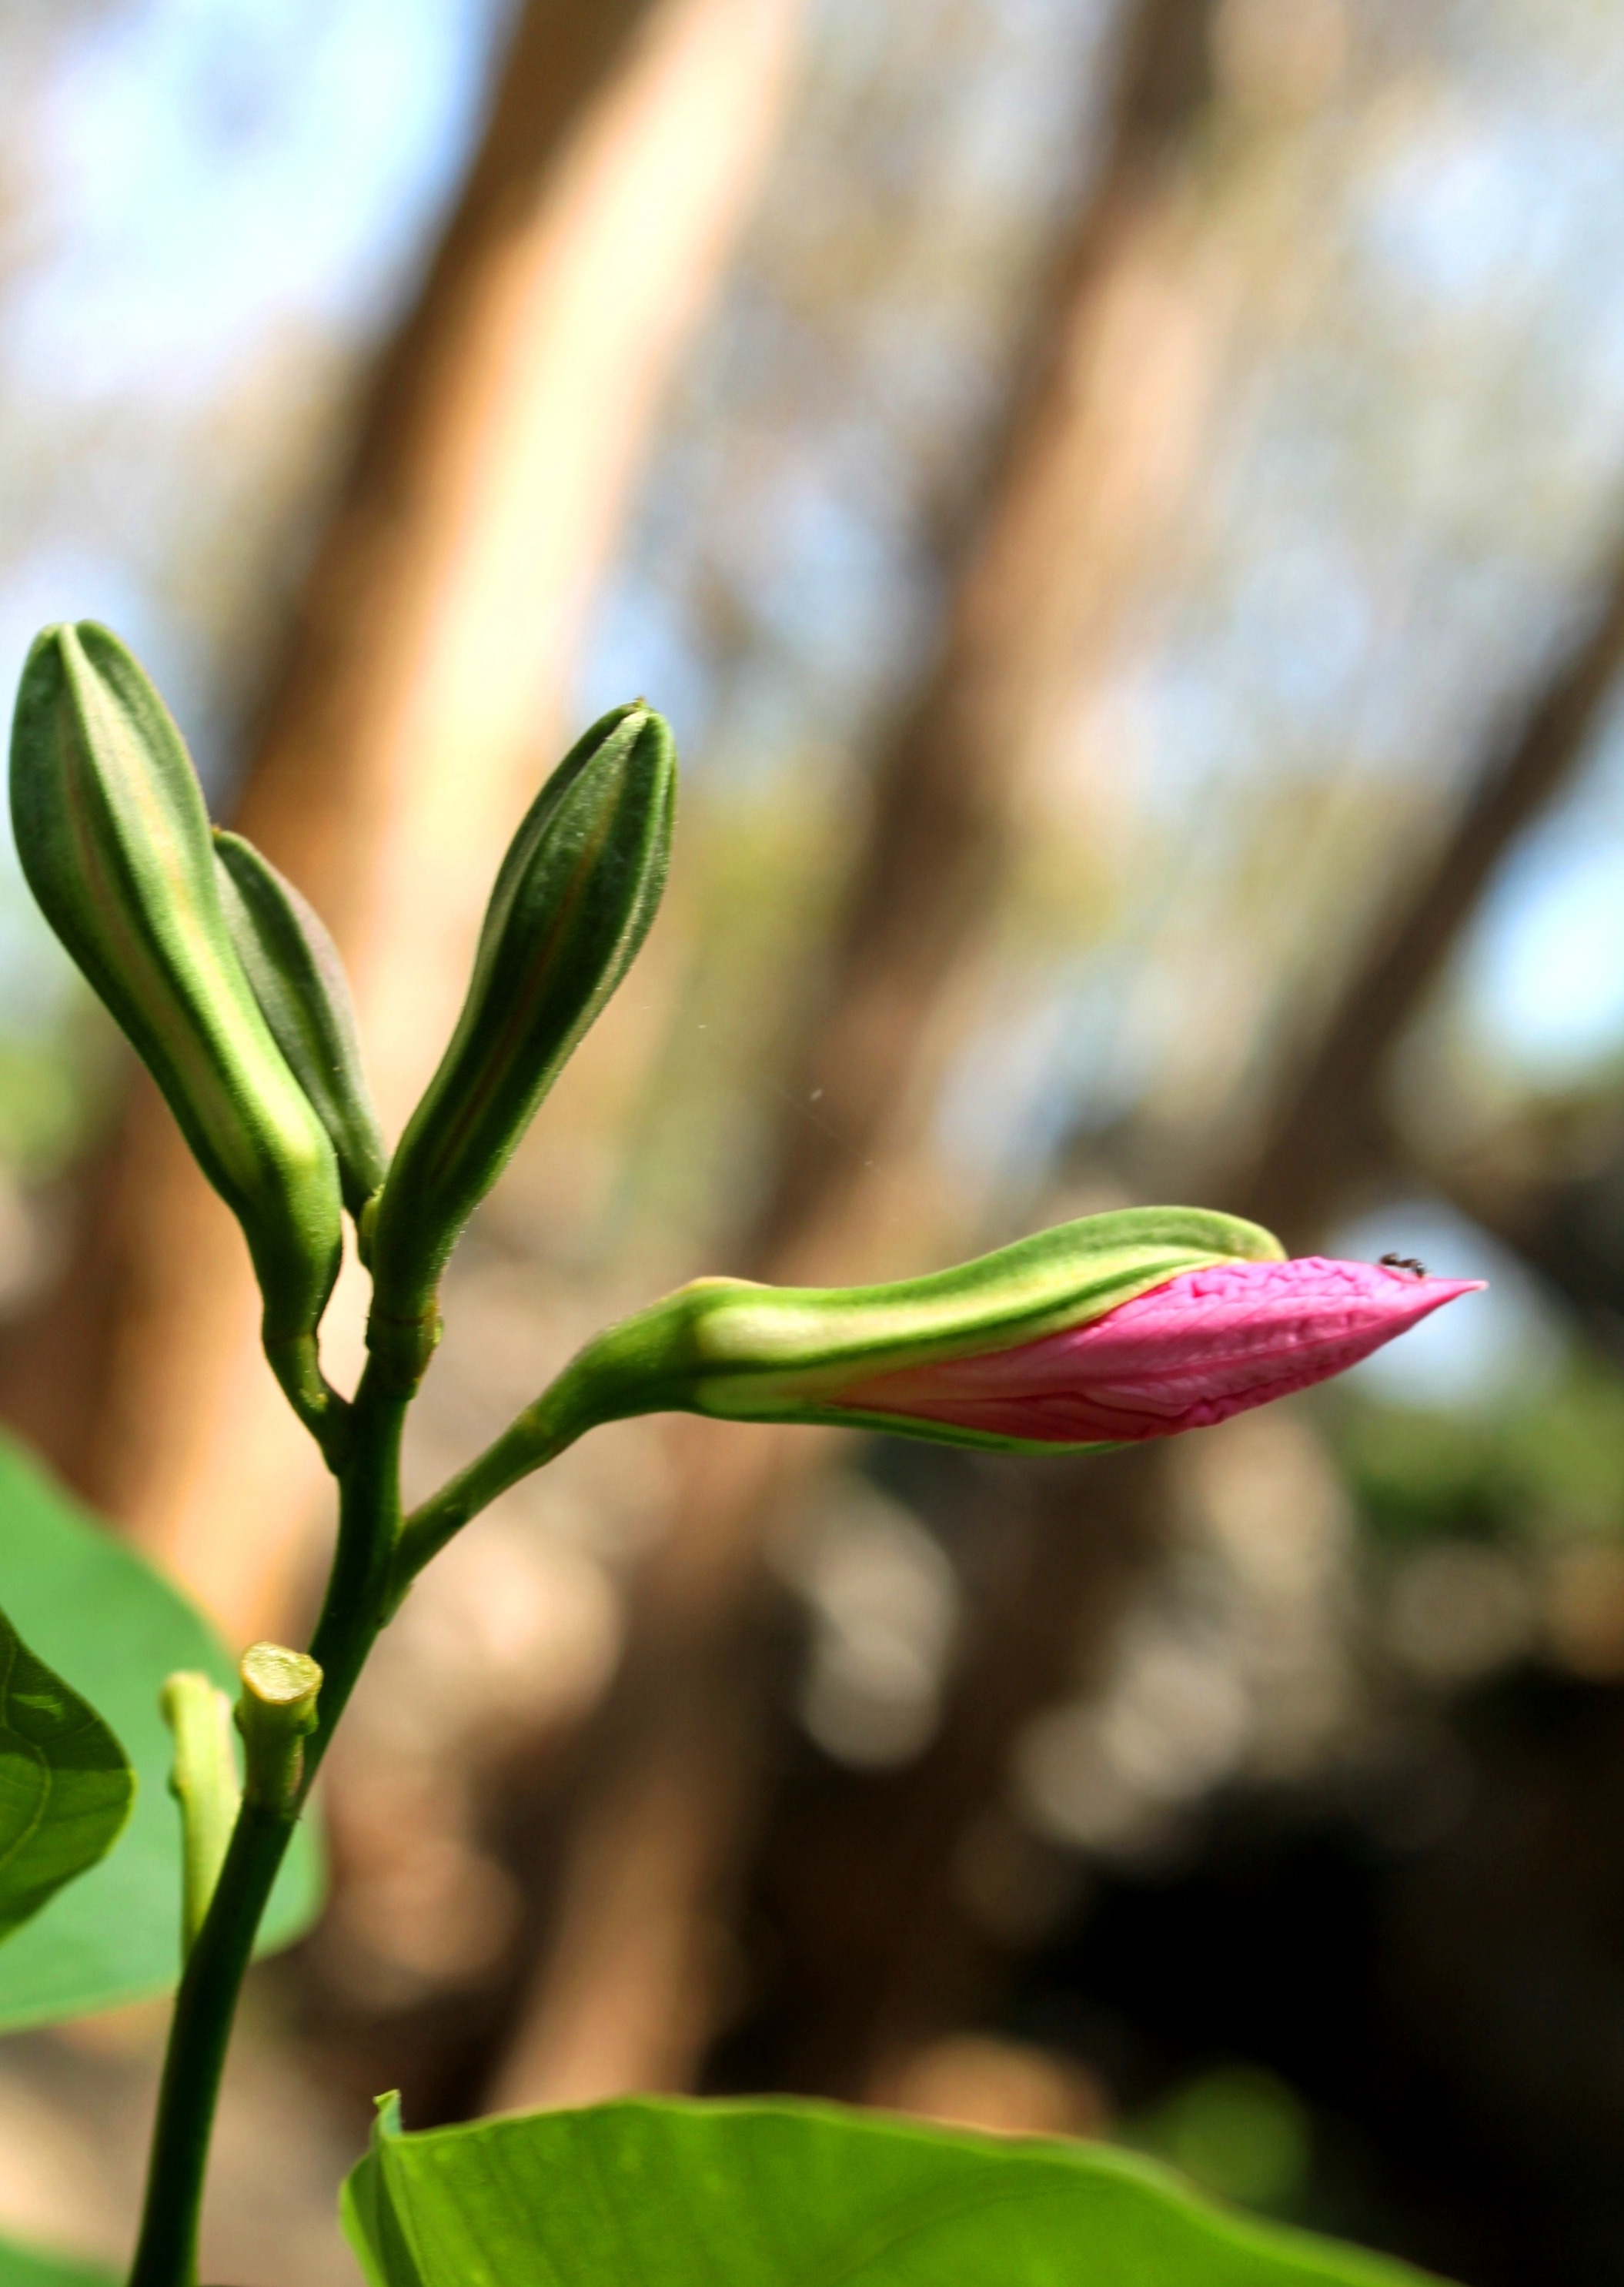
nature, branch, blossom, plant, leaf, flower, petal, green, botany, flora, wildflower, flowers, close up, shrub, violet, beautiful, bud, macro photography, flowering plant, plant stem, land plant, wildfowers